Sassy Stephie

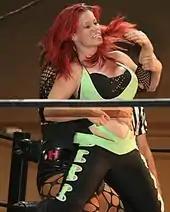
Sassy Stephie during a match in June 2014

Stephie has competed for many other independents, mainly in the Midwest. In 2007, she debuted for Ladysports in Tennessee. In 2008 and 2009, she worked a couple of shows for Ring of Honor, including a "Ring of Honor Wrestling" television taping on March 1, 2009. She has competed for Chikara in Philadelphia, and made her international debut in 2010, working for several promotions in the United Kingdom. Stephie competed on the first ever Jersey All Pro Wrestling Women's Division show in January 2009, where she lost to Roxie Cotton. She returned in November 2009 with a victory over Fate, and defeated Allison Danger at the next show in January 2010.